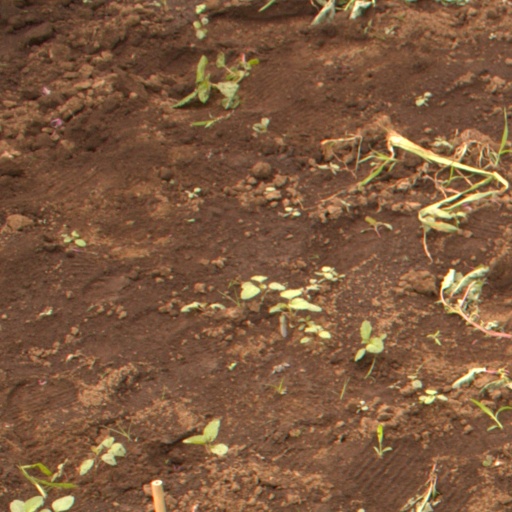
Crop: soybean